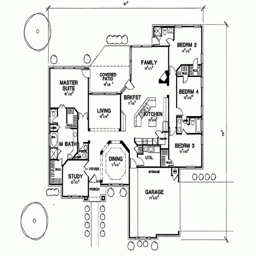
like this floor plan - would close off the exterior door on rear bath .